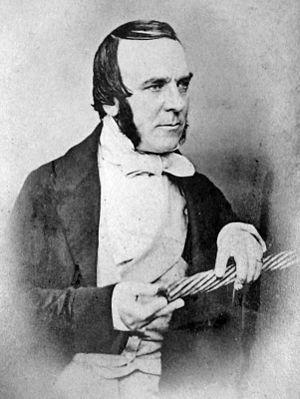
John Watkins Brett était un ingénieur télégraphique anglais, inventeur de la télégraphie sous-marine.